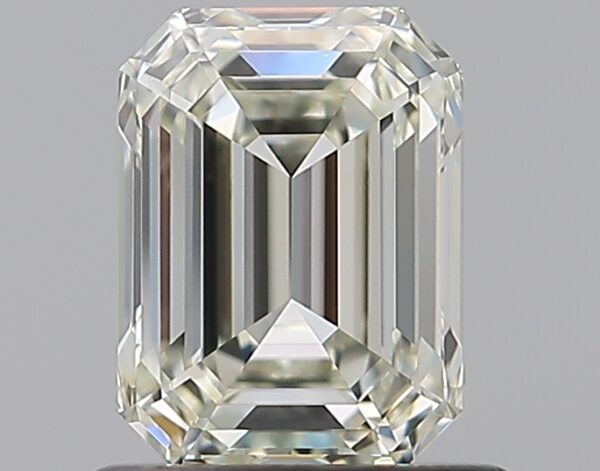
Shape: emerald
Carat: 1
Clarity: VVS2
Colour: L
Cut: VG
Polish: EX
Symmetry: EX
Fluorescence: N
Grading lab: GIA
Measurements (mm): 6.33 x 4.69 x 3.28